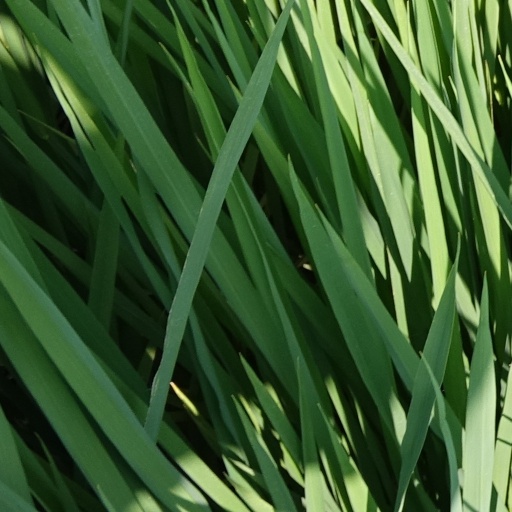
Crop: rice